Charter of novodamus

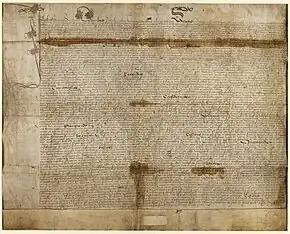
A 1582 charter of novodamus from King James VI which established the University of Edinburgh

A charter of novodamus, in Scottish feudal land law, is a fresh grant of lands to the grantee. It is usually granted to make some change in the incidents of tenure of land already granted, or to resolve doubts about the grant or its terms.